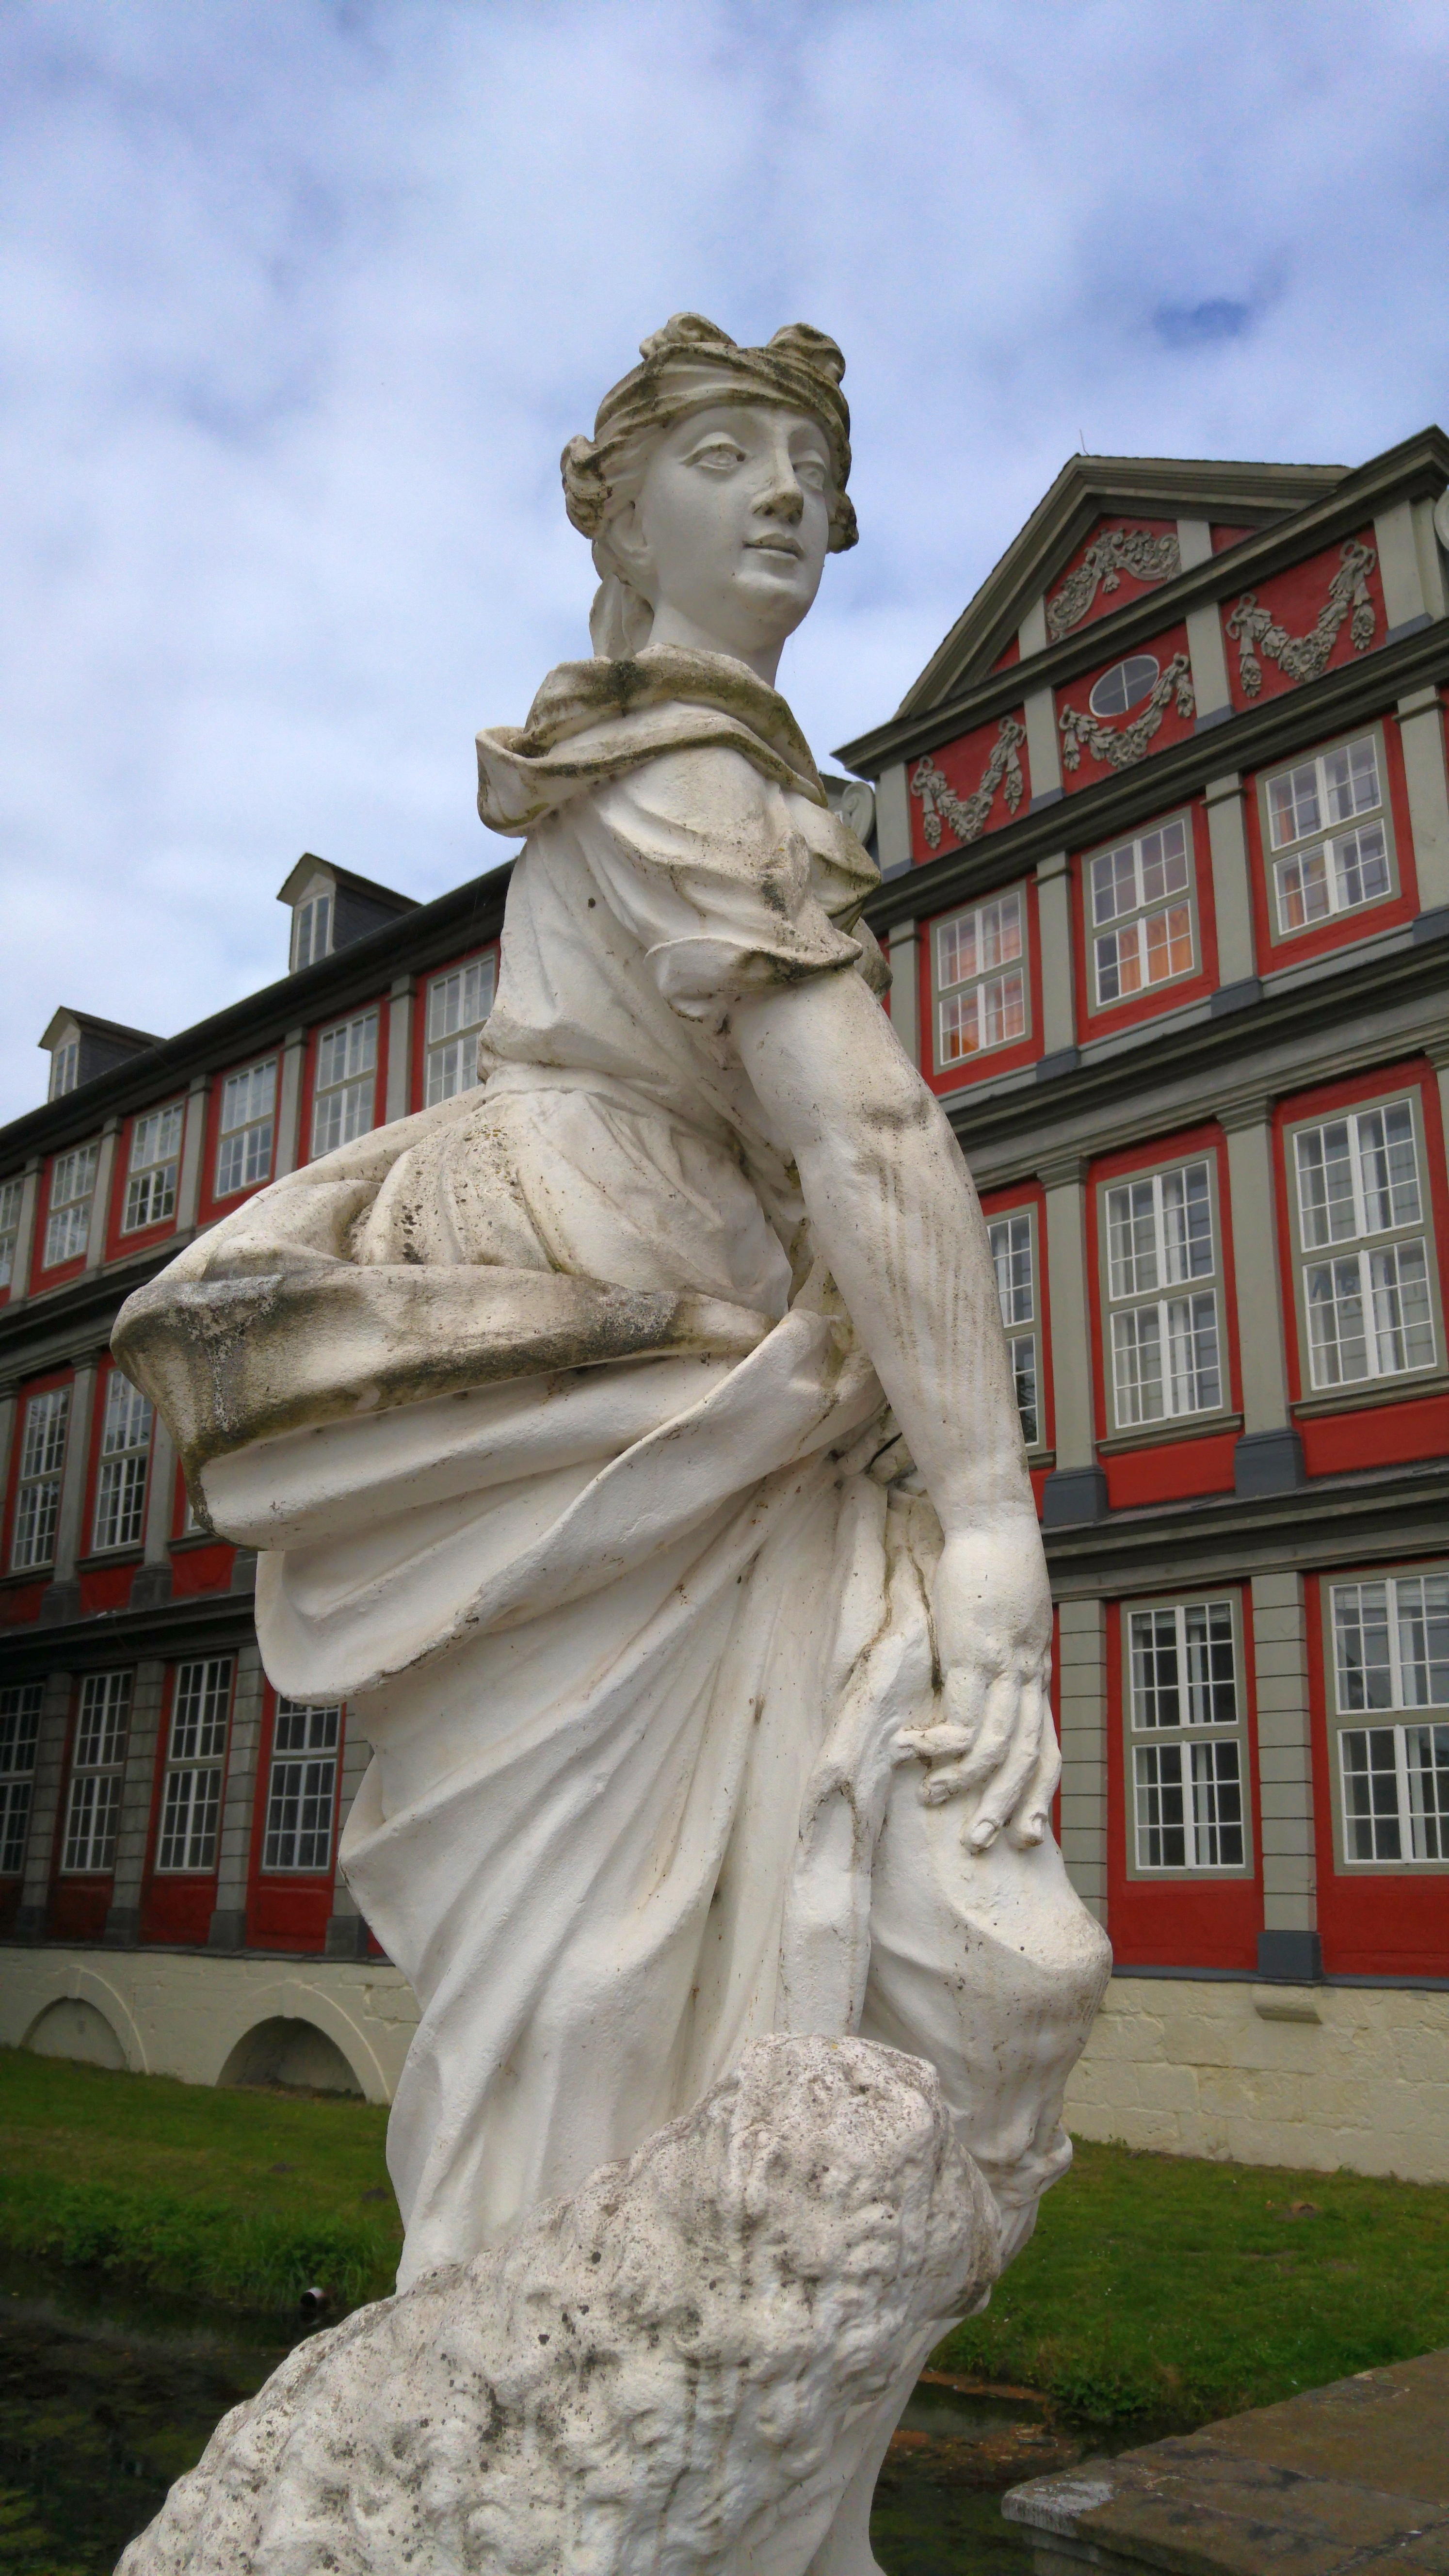
architecture, stone, monument, statue, castle, artwork, sculpture, memorial, art, great, temple, germany, german, lower, lower saxony, stone figures, wolfenb ttel, ancient history